IWRG 23rd Anniversary Show

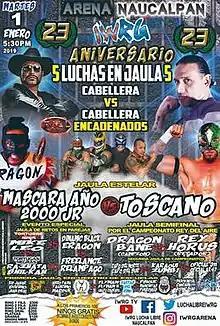
Poster for the event advertising the 5 steel cage matches

The IWRG 23rd Anniversary Show is a major annual "lucha libre" supercard produced and scripted by the Mexican International Wrestling Revolution Group (IWRG) professional wrestling promotion that took place on January 1, 2019. The show was held in Arena Naucalpan, Naucalpan, State of Mexico, which is IWRG's primary venue. As the name indicates the event commemorates the anniversary of IWRG, which was founded on January 1, 1996.